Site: brandenburg
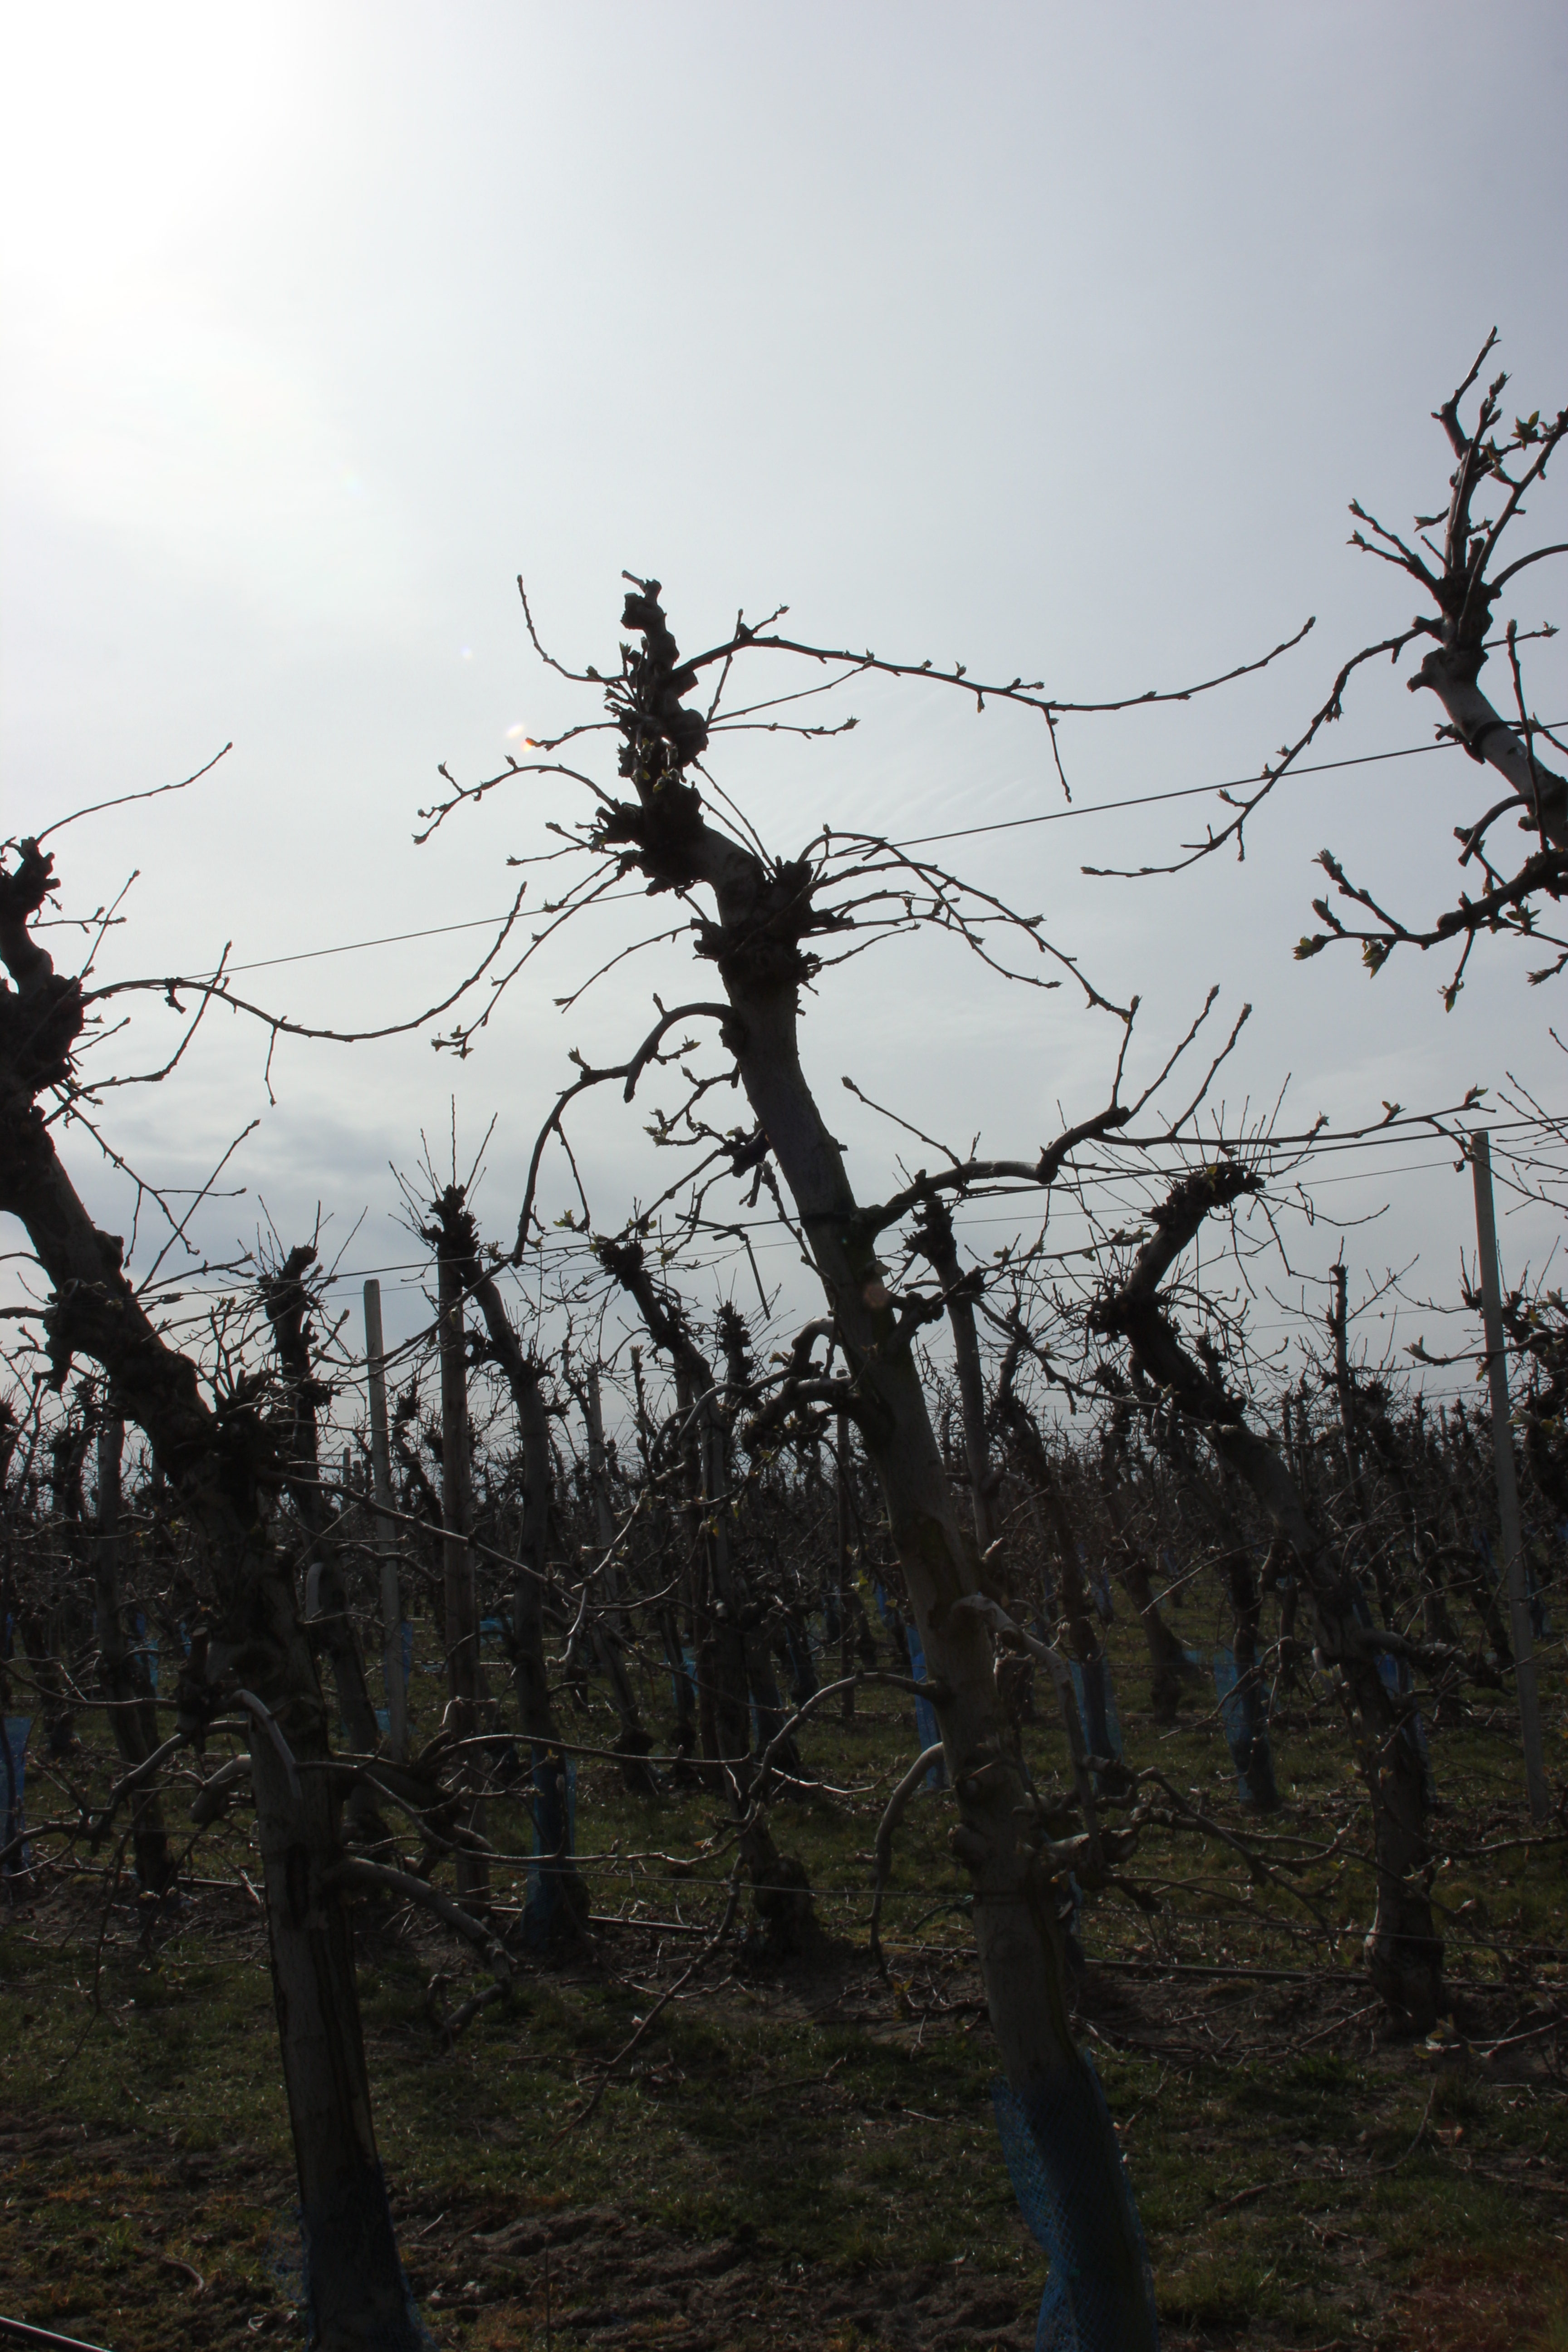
Growth stage (BBCH 54): Inflorescence emergence